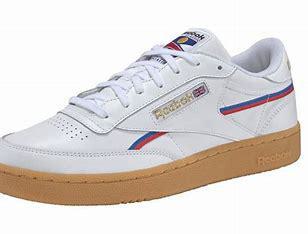
Brand: Reebok
Model: Club C 85 Mu